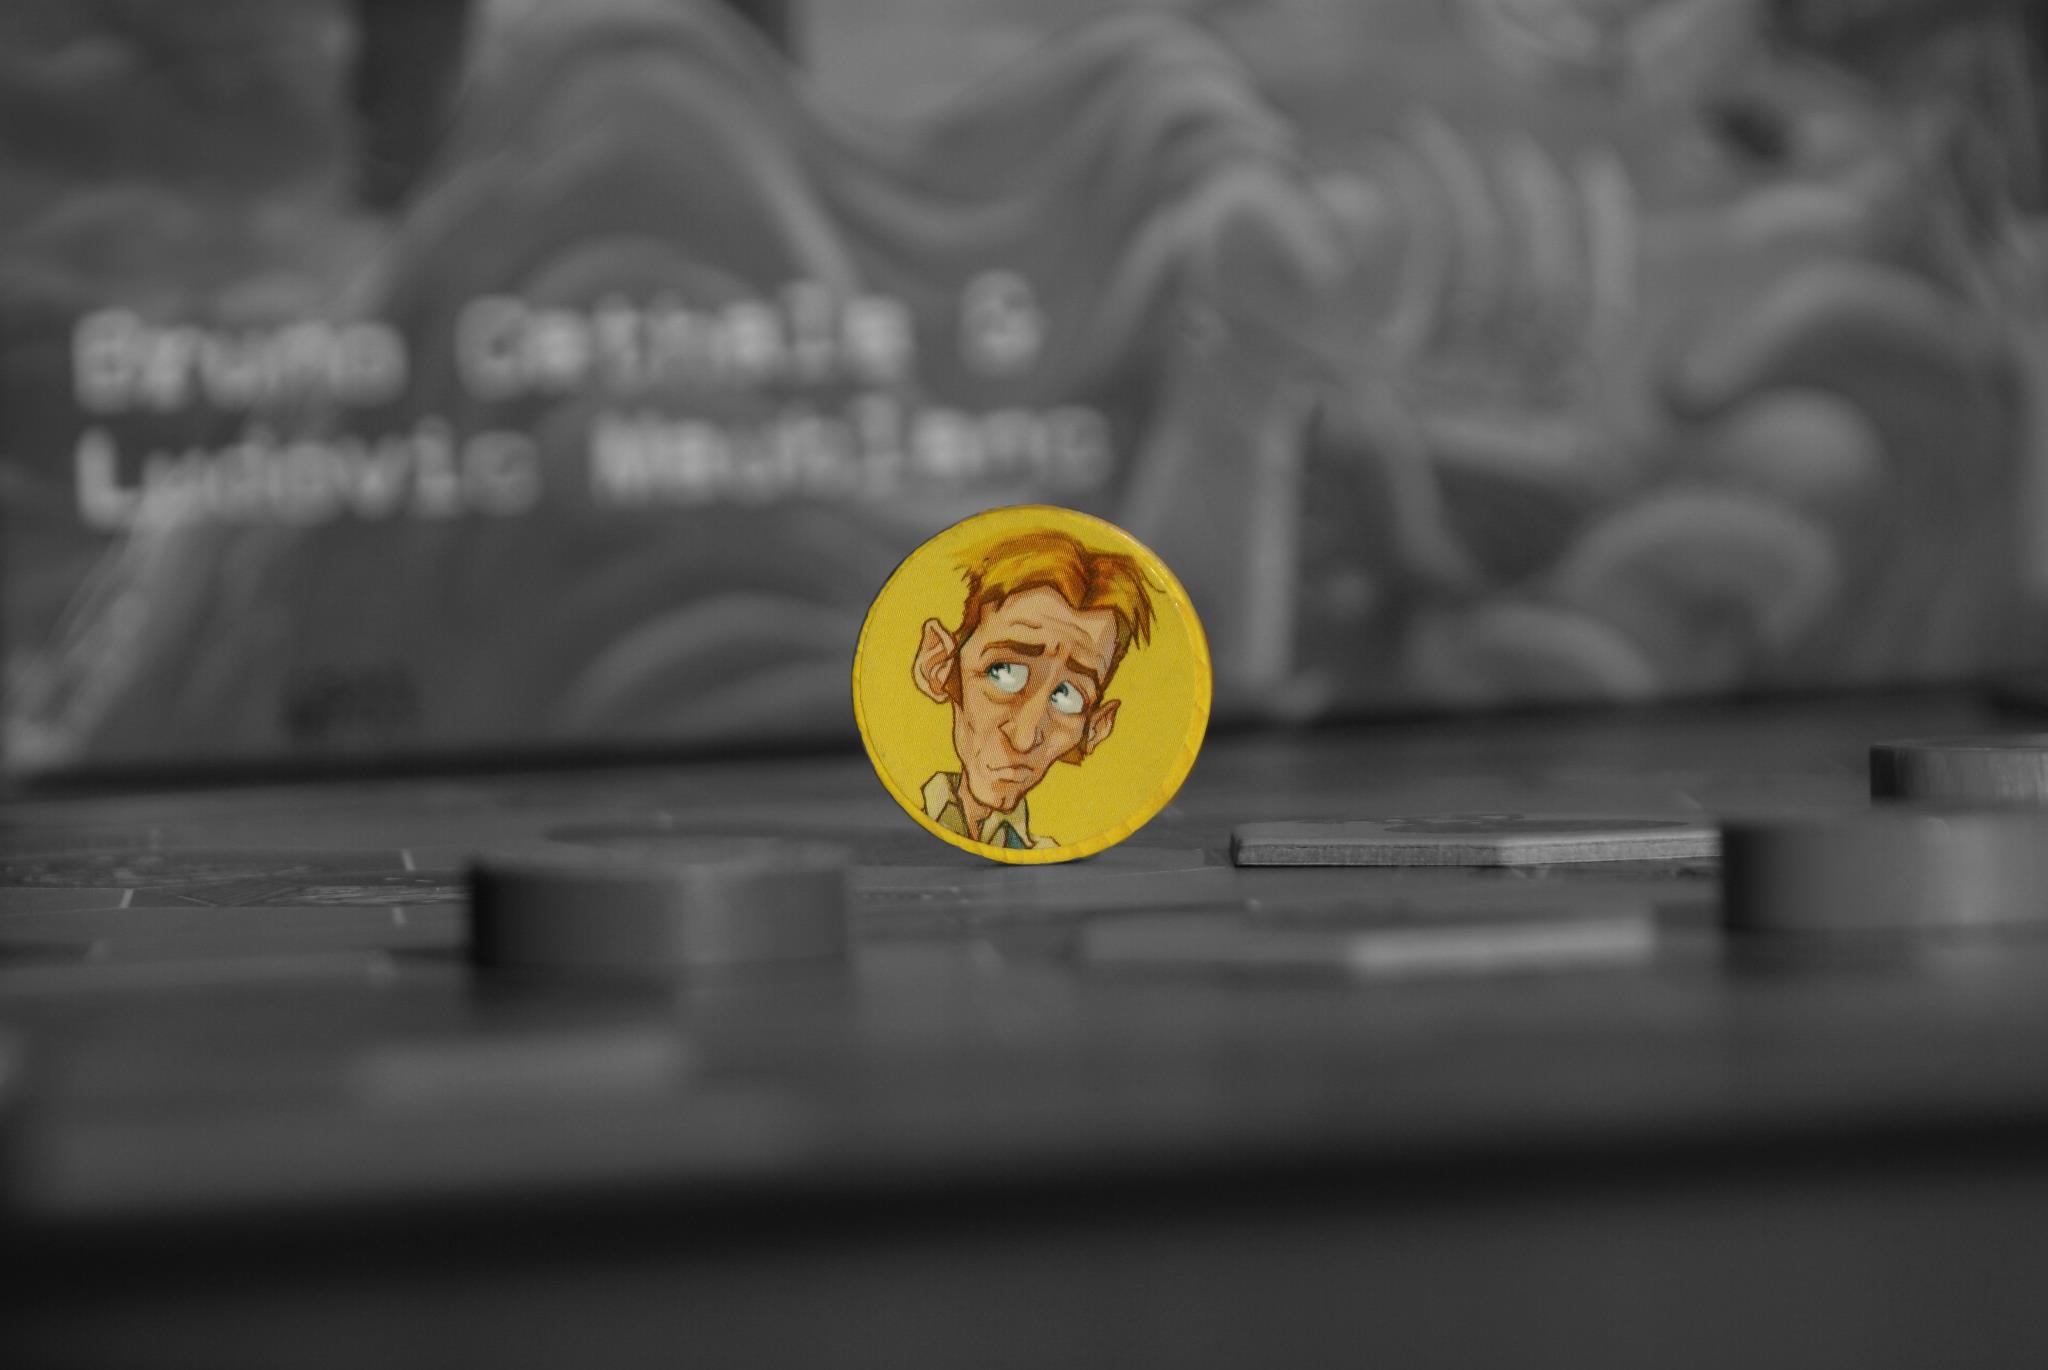
black and white, white, number, color, darkness, black, monochrome, board game, shape, monochrome photography, jack m